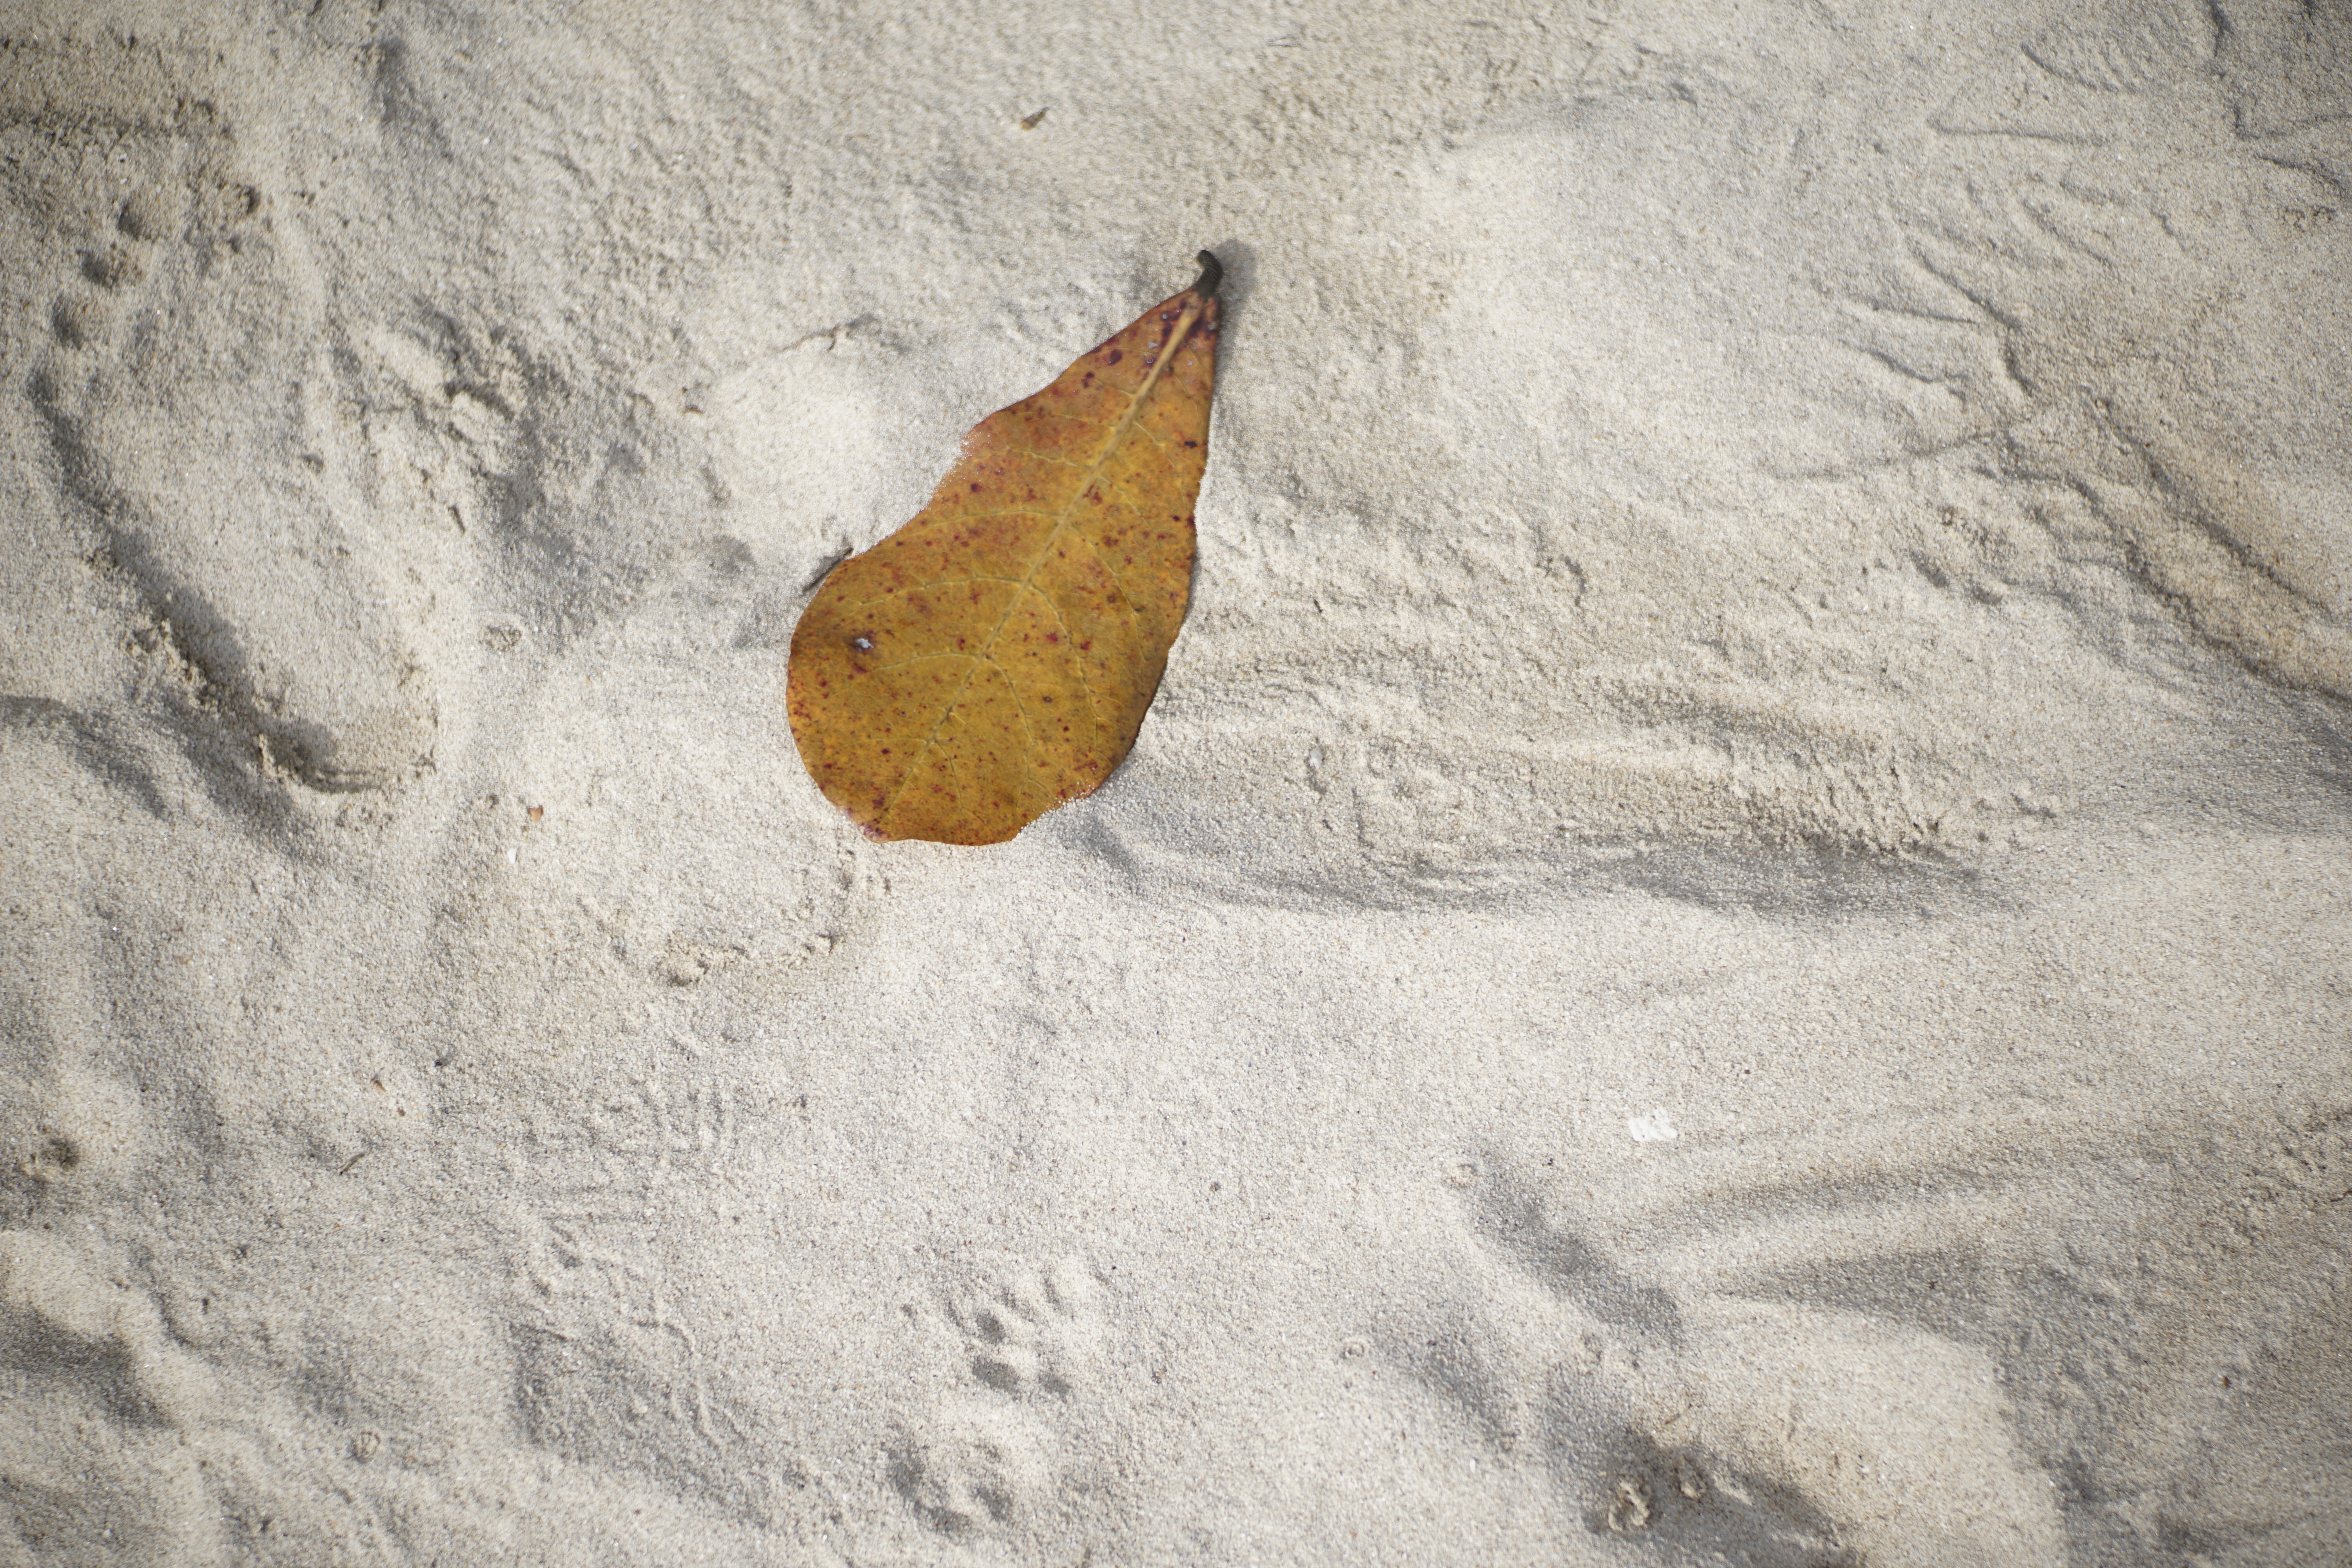
leaf, beach, rock, geology